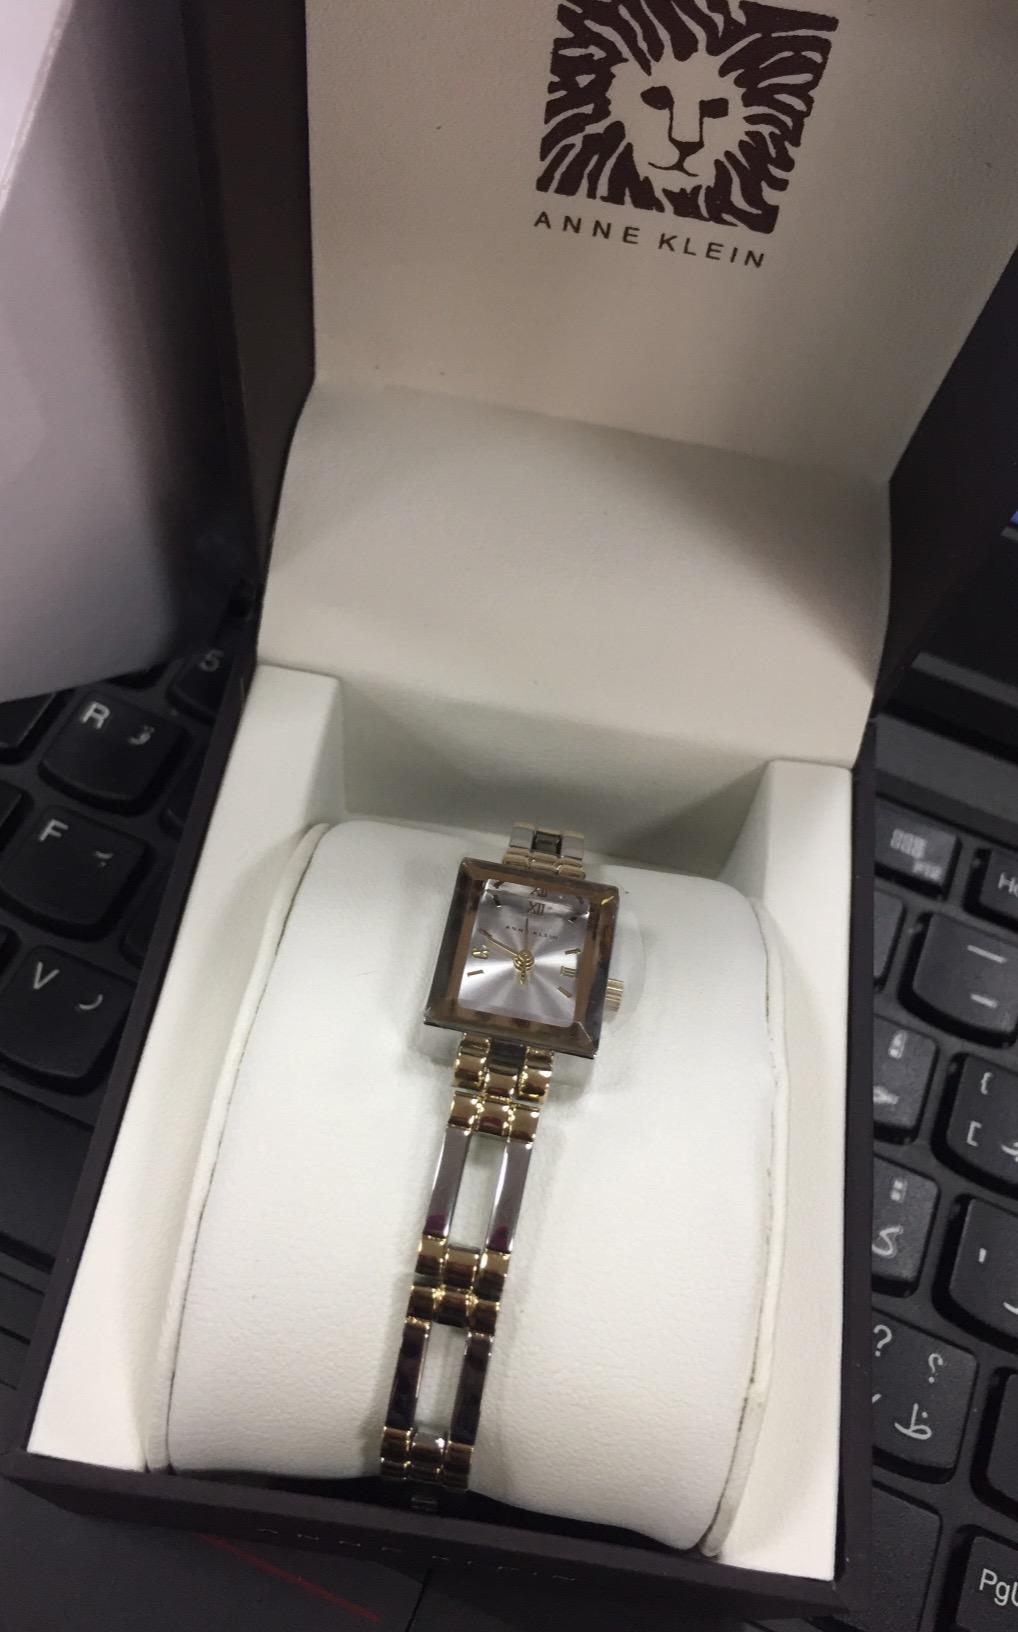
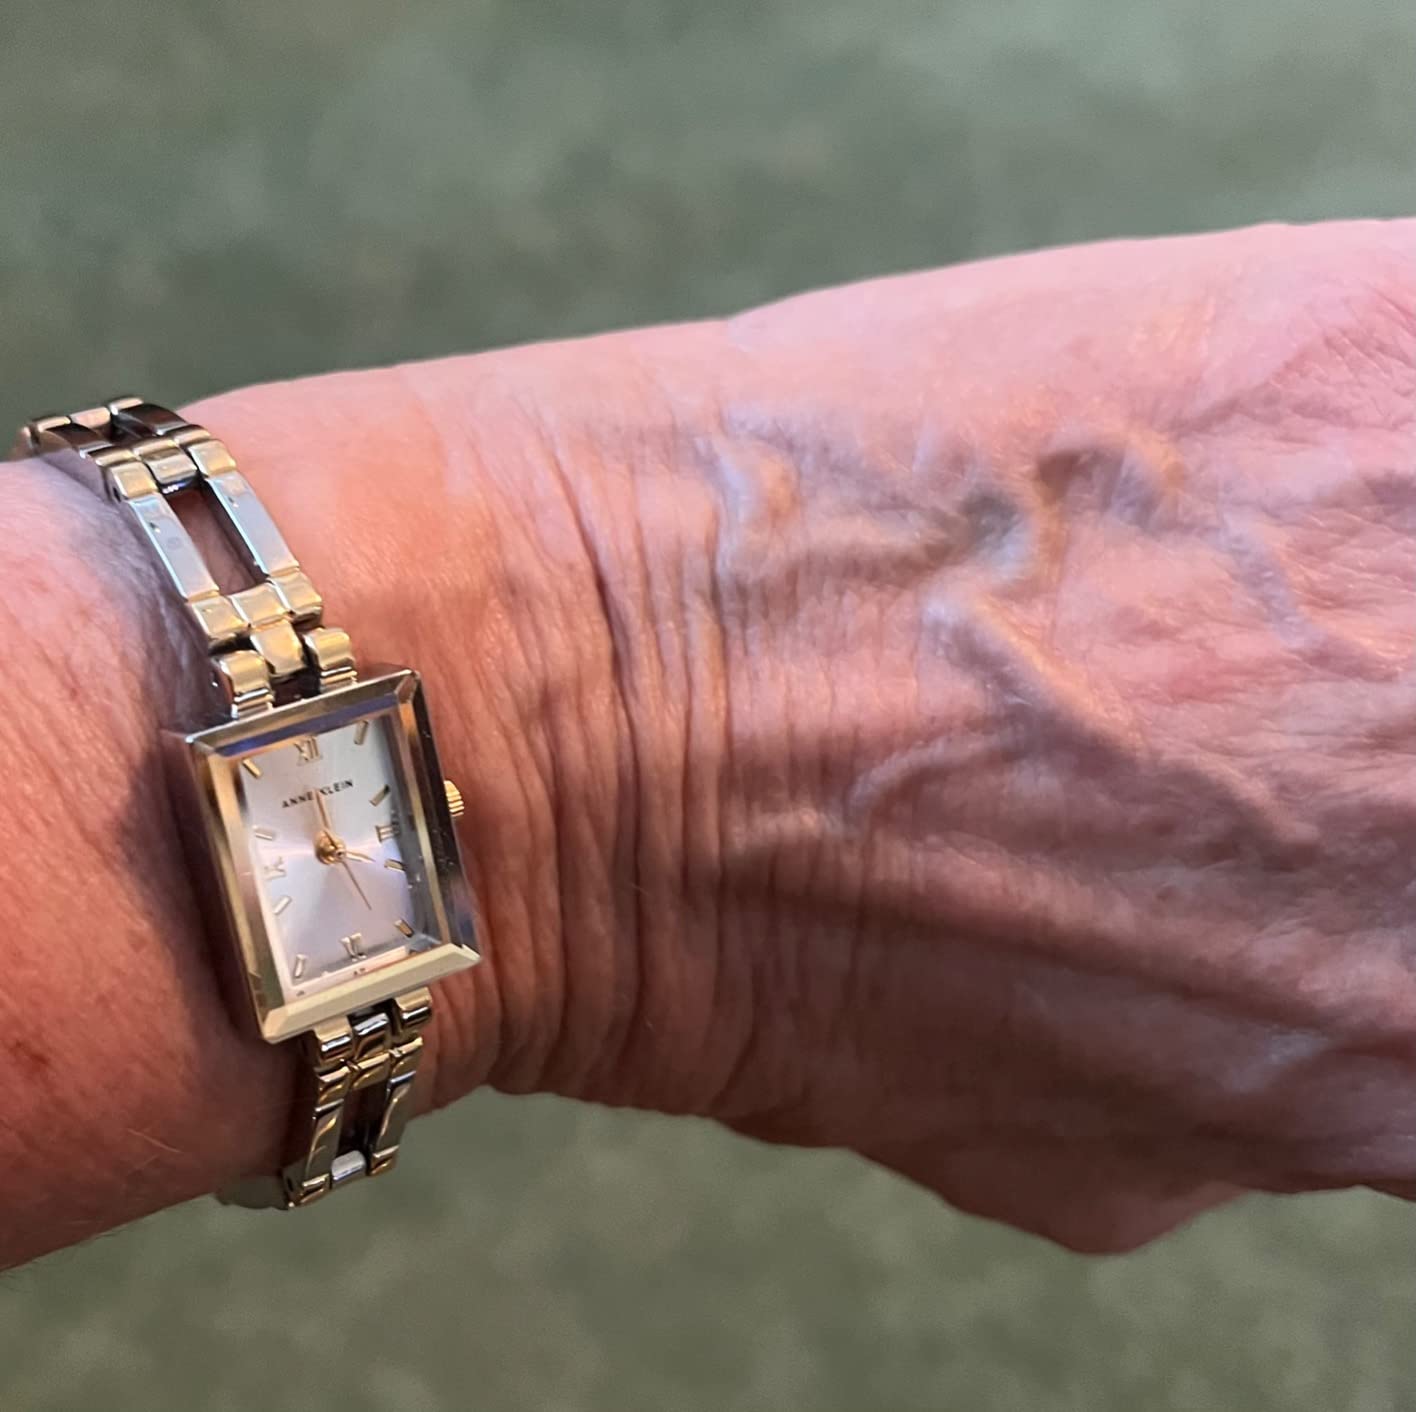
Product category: accessories_watch
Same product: yes